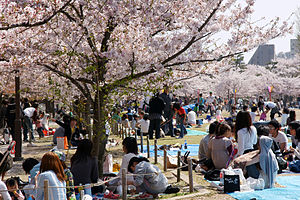
Hanami
Hanami ved Himeji-borgen.
Hanami er en japansk tradition, hvor man nyder blomster, hvilket næsten altid vil sige kirsebærblomster. Fra slutningen af marts til begyndelsen af maj blomstrer kirsebærtræerne over hele Japan, idet de dog starter omkring første februar på Okinawa-øerne. Hvert år udsendes en blomstringsudsigt, der bliver fulgt nøje af dem, der planlægger hanami, da blomstringen kun varer en uge eller to. I nutidens Japan består hanami primært i en fest under kirsebærtræerne om dagen eller aftenen. I nogle sammenhænge bruges det sino-japanske begreb i stedet, især ved festivaler. Hanami om aftenen kaldes for. Mange steder så som Ueno Park i Tokyo ophænges der papirlamper med henblik på yozakura. På øen Okinawa ophænges der dekoraktive elektriske lanterne i træerne for nydelse om aftenen så som i træerne på bjerget Yae nær byen Motobu eller ved borgen Nakijin.